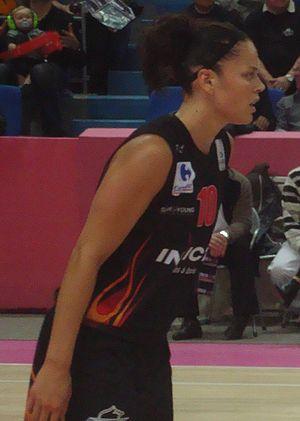
La basketteuse américaine Kristen Mann sous le maillot de Charleville.
Les Flammes Carolo Basket Ardennes est un club de basket-ball français, dont l'équipe phare évolue en Ligue féminine de basket, basé à Charleville-Mézières, préfecture des Ardennes.